Dr. Richard and Paulina Stuart House

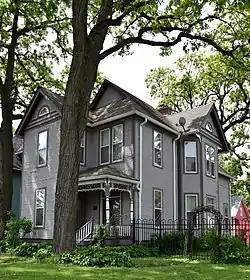

The Dr. Richard and Paulina Stuart House is a historic building located in Des Moines, Iowa, United States. This 2½-story frame dwelling follows an irregular plan and features a hipped roof, gablet, and various gables. The property on which it stands is one of ten plats that were owned by Drake University. The house's significance is attributed to the effect of the university's innovative financing techniques upon the settlement of the area around the campus. The property was bought by Mary A. Scott and her husband in 1889 from E.N. Curl, a stockholder in the University Land Company. They sold part of the lot in 1891 to Dr. Richard and Paulina D. Stuart. The house was built by 1895. The Stuarts continued to own the property until 1907. The house was listed on the National Register of Historic Places in 1988.